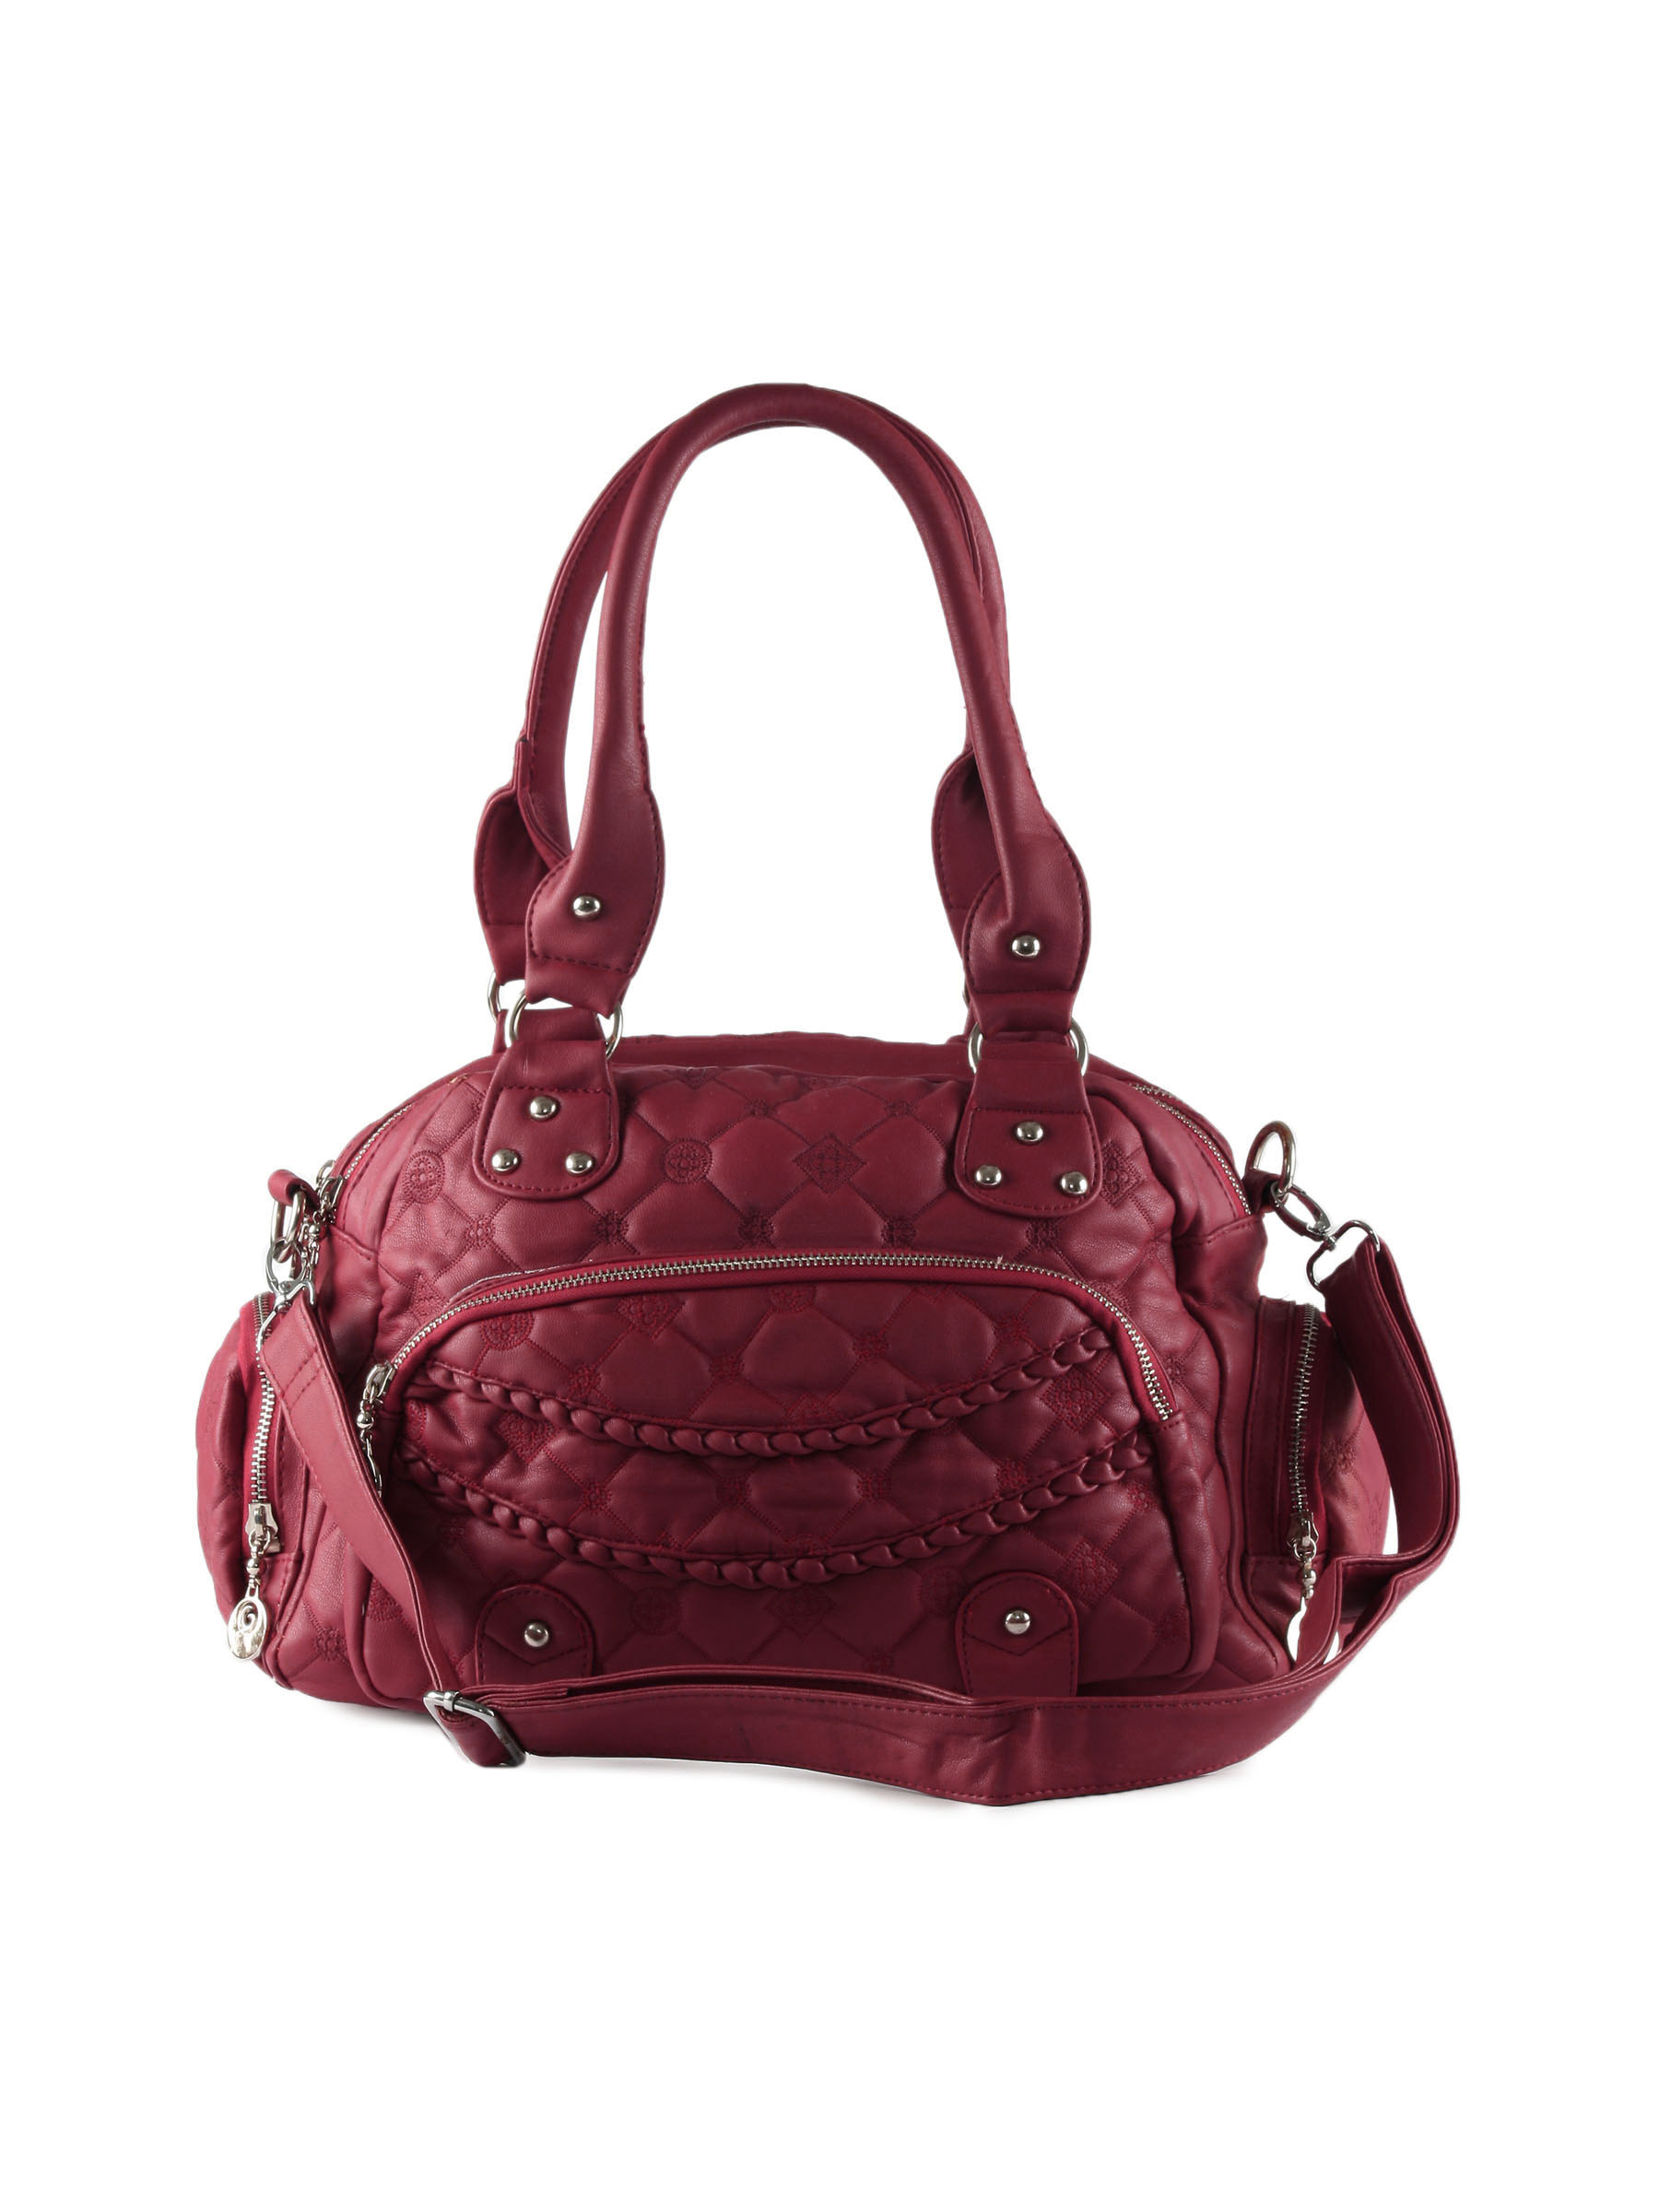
Kiara Women Classic Dark Pink Handbag
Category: Accessories / Bags / Handbags
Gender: Women
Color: Magenta
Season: Winter 2015
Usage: Casual